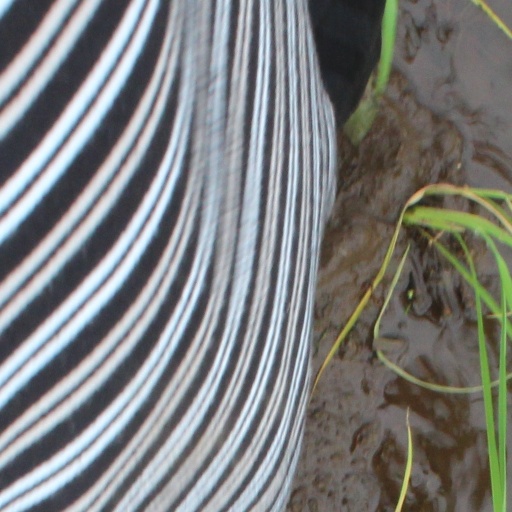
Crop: rice